R. D. Burman: The Man The Music

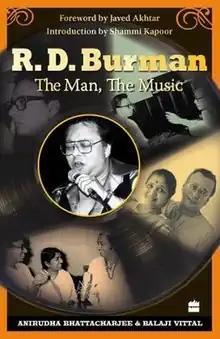
First edition

R. D. Burman: The Man The Music is a 2011 Indian English language non-fiction book written by Anirudha Bhattacharjee and Balaji Vittal. The subject of the book is R. D. Burman. It won the 2011 National Film Award for Best Book on Cinema.